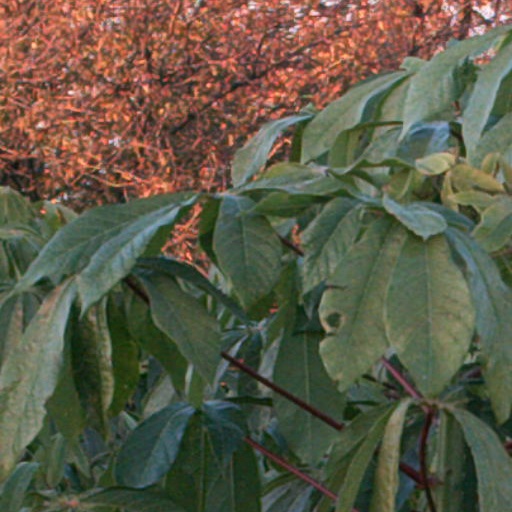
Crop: cassava